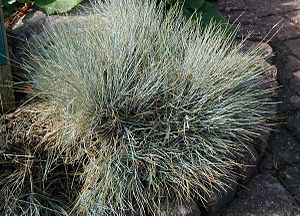
Regnbuesvingel
Regnbuesvingel, også skrevet Regnbue-Svingel, er en vintergrøn staude med en tueformet vækst. Bladene er trådformede med fuld­stændigt indrullede bladrande. Farven er mest blå­grøn, men der findes både kobberrøde og violette varianter.